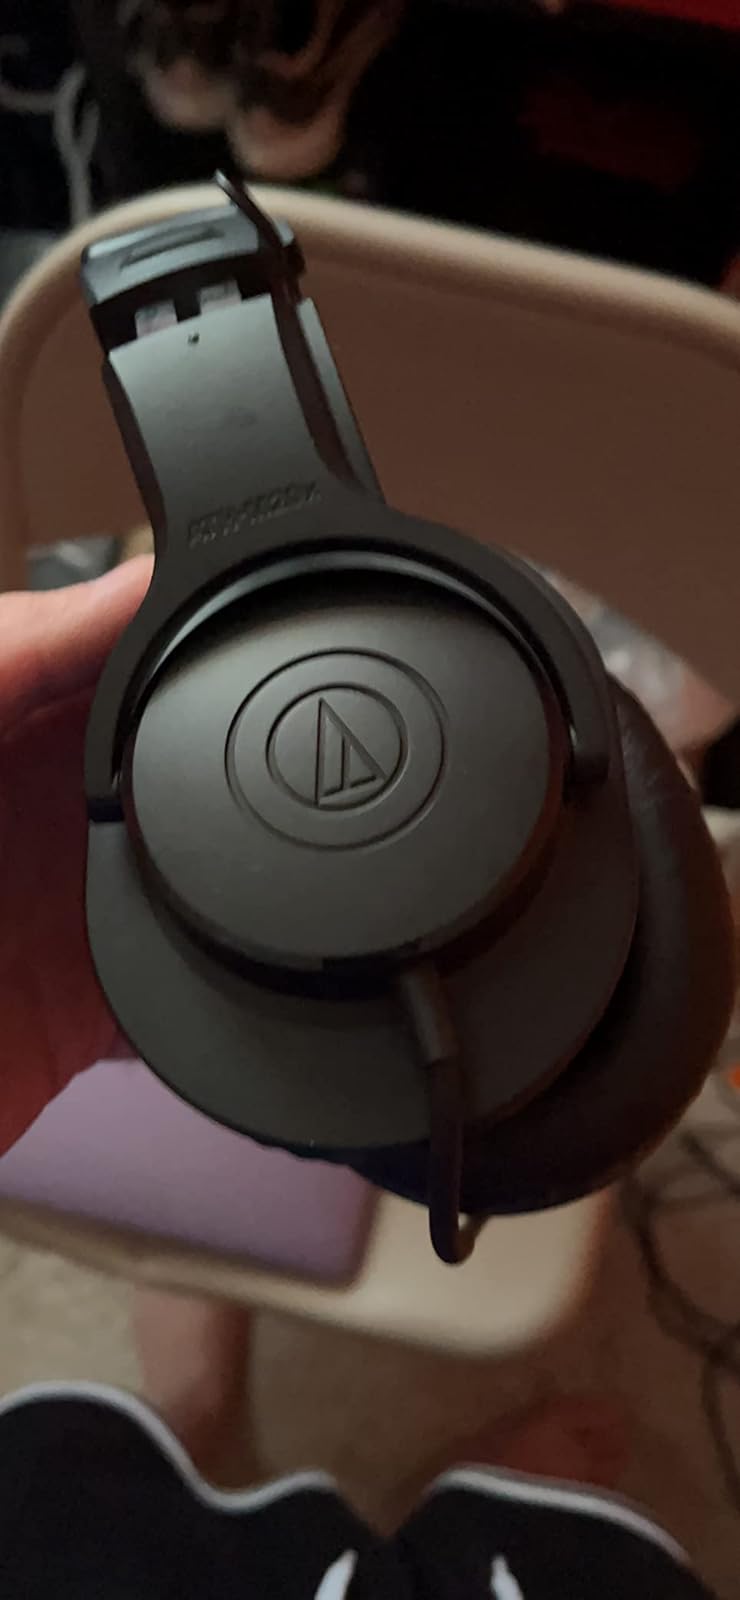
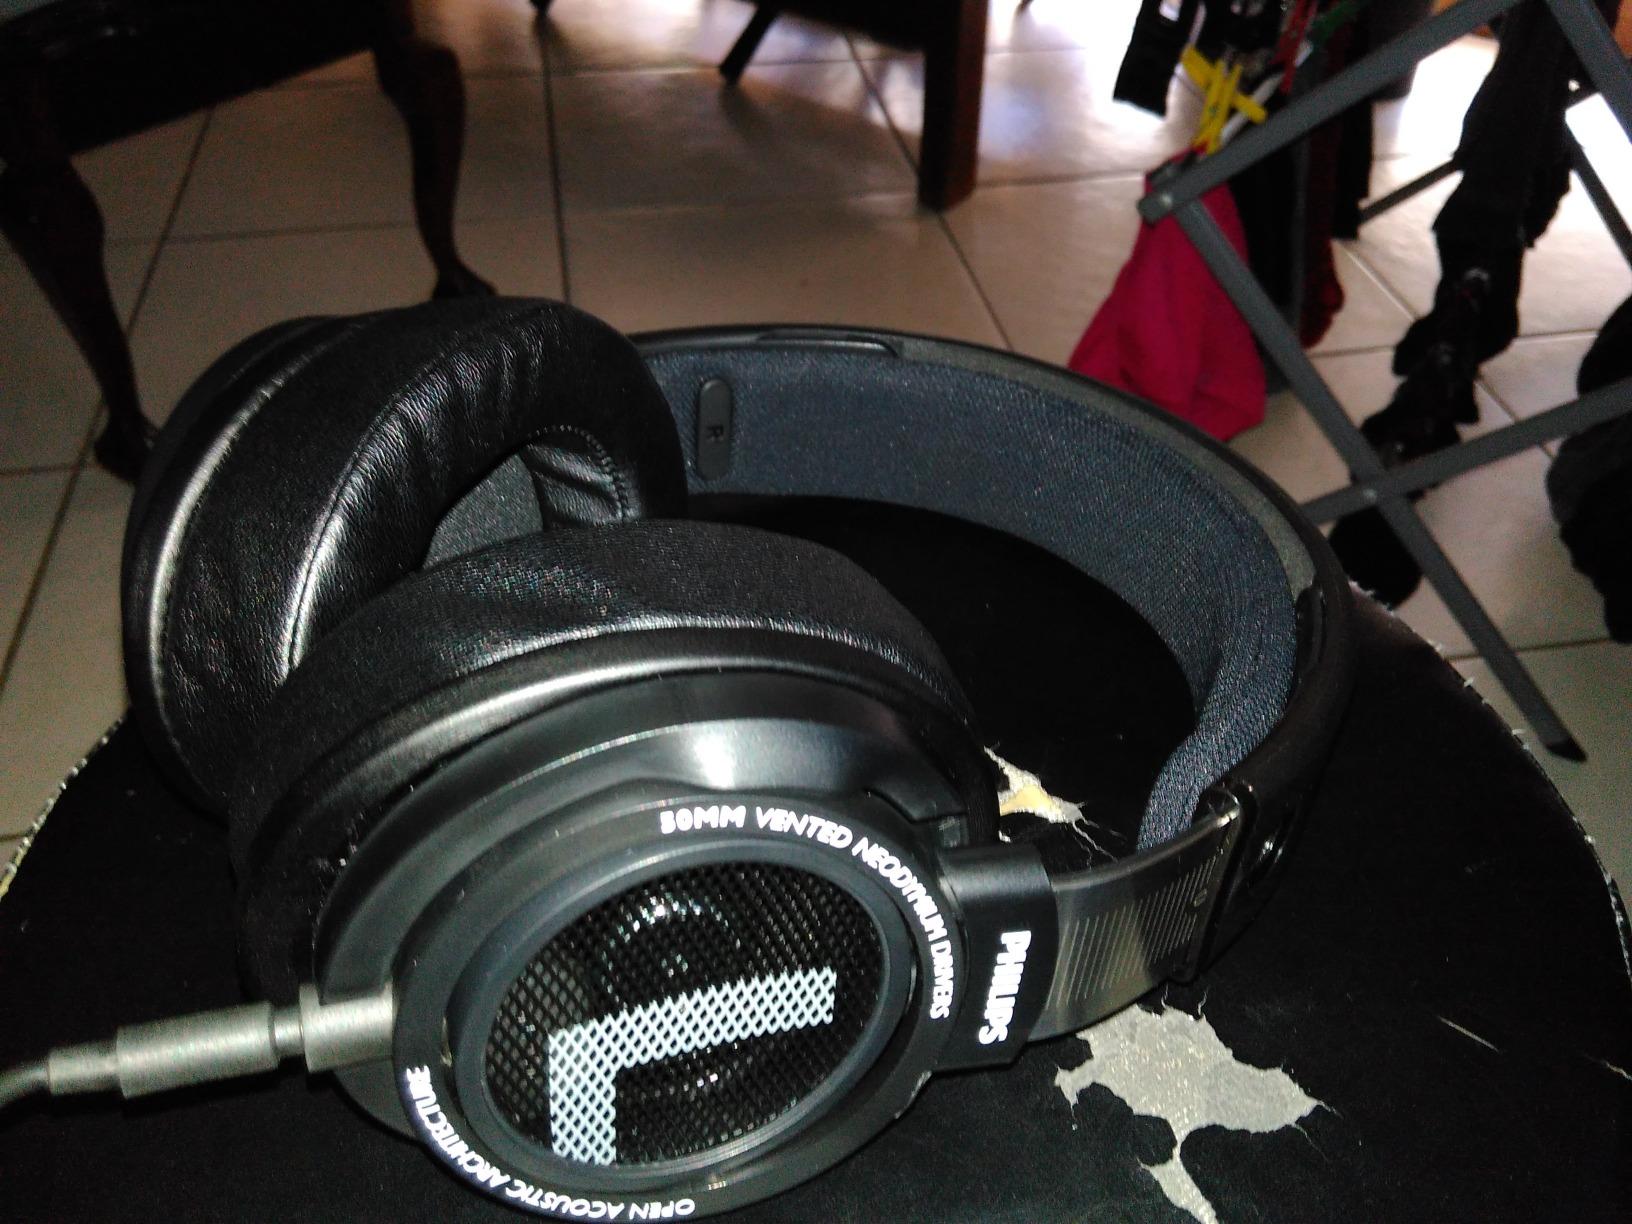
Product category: headphones
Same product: no